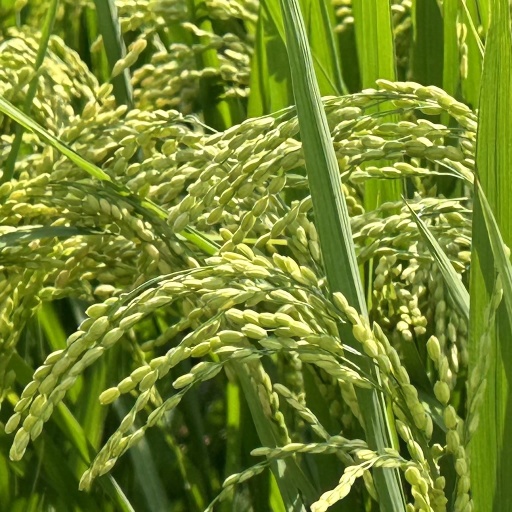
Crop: rice